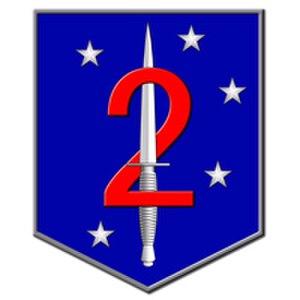
Cet article est une liste des bataillons du Corps des Marines des États-Unis, triés en fonction des missions qu'ils exécutent.